Fun School

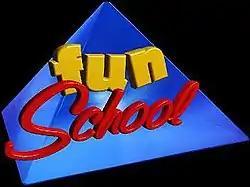
"Fun School" logo

Fun School is a series of educational packages developed and published in the United Kingdom by Europress Software, initially as "Database Educational Software". The original "Fun School" titles were sold mostly by mail order via off-the-page adverts in the magazines owned by Database Publications. A decision was made to create a new set of programs, call the range "Fun School 2", and package them more professionally so they could be sold in computer stores around the UK. Every game comes as a set of three versions, each version set to cater for a specific age range.